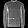
Label: Pullover